Mr. Chedworth Steps Out

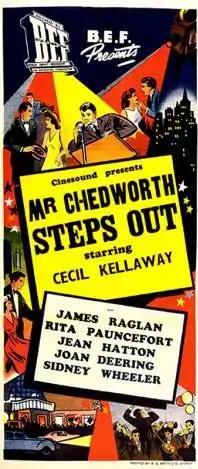
Theatrical release poster

Mr. Chedworth Steps Out is a 1939 Australian comedy film directed by Ken G. Hall starring Cecil Kellaway. Kellaway returned to Australia from Hollywood to make the film, which features an early screen appearance by Peter Finch.